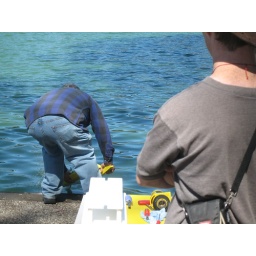
Setting the boat in the water